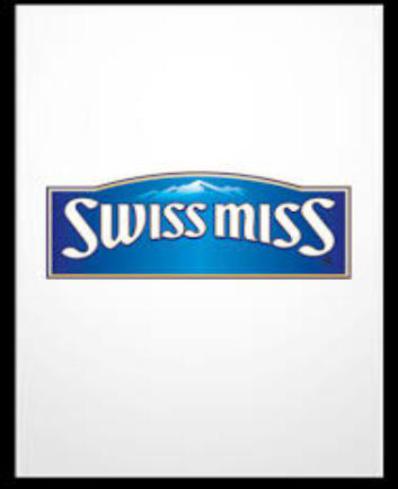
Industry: Food